Nicolas Denisot

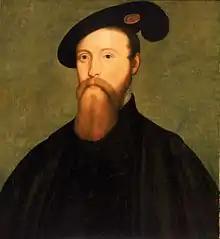
"Thomas Seymour, 1st Baron Seymour of Sudeley" by Nicolas Denisot, National Maritime Museum collection, between 1545-1549

Nicolas Denisot, also Nicholas Denizot, (1515–1559) was a French Renaissance poet and painter.